Sandefjord

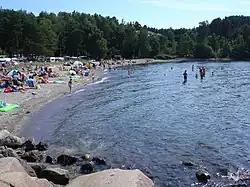
Langeby Beach attracts thousands of visitors every summer.

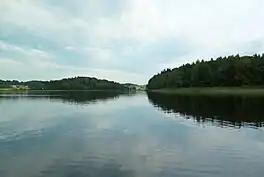
Goksjø Lake is used for ice-skating, swimming, kayaking, and fishing.

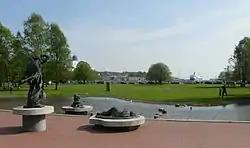
Poseidon Sculpture Park

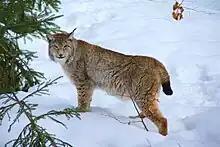
Eurasian lynx is rare but occasionally observed in Sandefjord.

Sandefjord has some of Eastern Norway's largest preserved coastal recreation areas. This includes Yxnøy, which is one of the largest preserved nature areas along Vestfold's coast. There are of coastal hiking trails on Østerøya peninsula, including to its southern tip where Tønsberg Barrel is located. Tønsberg Barrel is an old beacon mentioned in "Sverris saga". The coastal path at Østerøya (East Island) is an extension of the coastal path on Vesterøya. These of hiking trails are part of the international North Sea Trail. Additional hiking trails are found at Preståsen, Hjertnes Forest, Fjellvikåsen, Mokollen, Midtås, as well as the Culture Walk. There are also of hiking trails that are attached to trailheads by Heisetra in rural Andebu. Sandefjord is home to ten cross-country skiing trails (loipes).